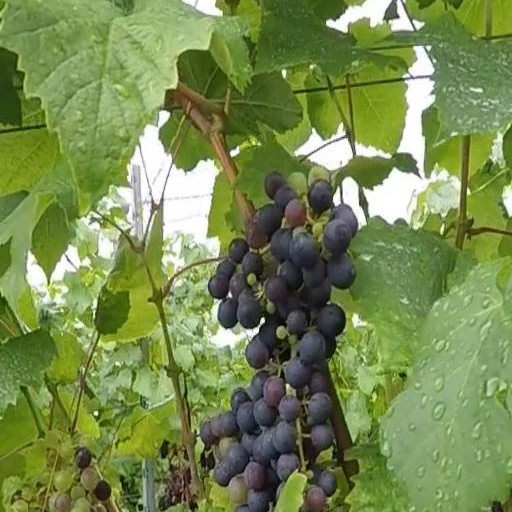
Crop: grape